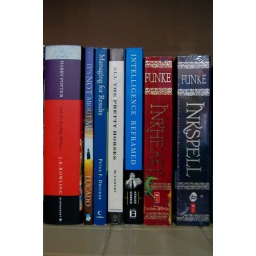
Some books in my shelf